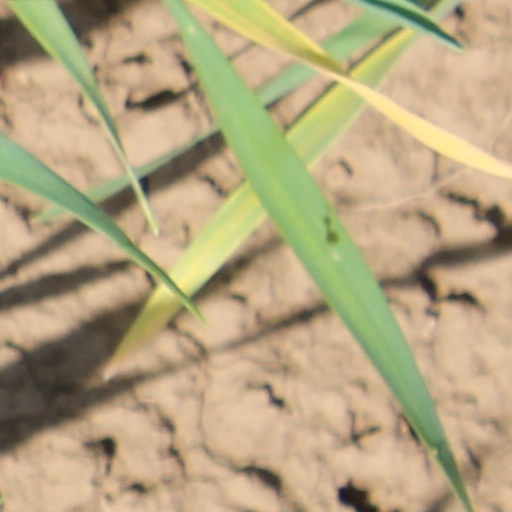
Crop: wheat